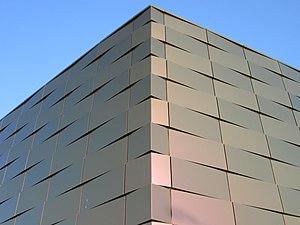
Des panneaux en aluminium couleur caméléon protègent le bâtiment LERF des radiations électromagnétiques ambiantes (Timisoara, Roumanie)